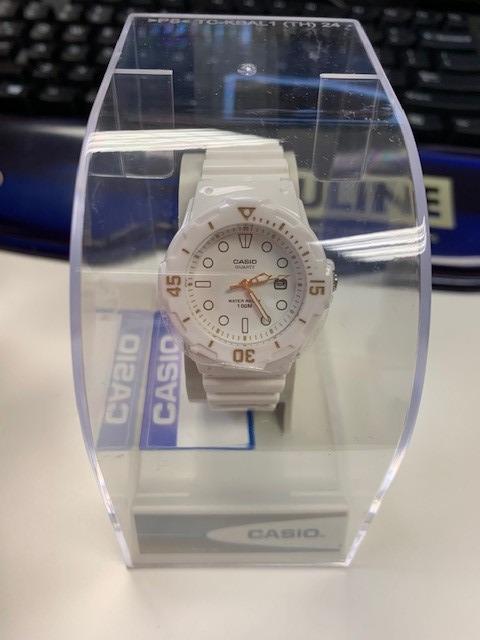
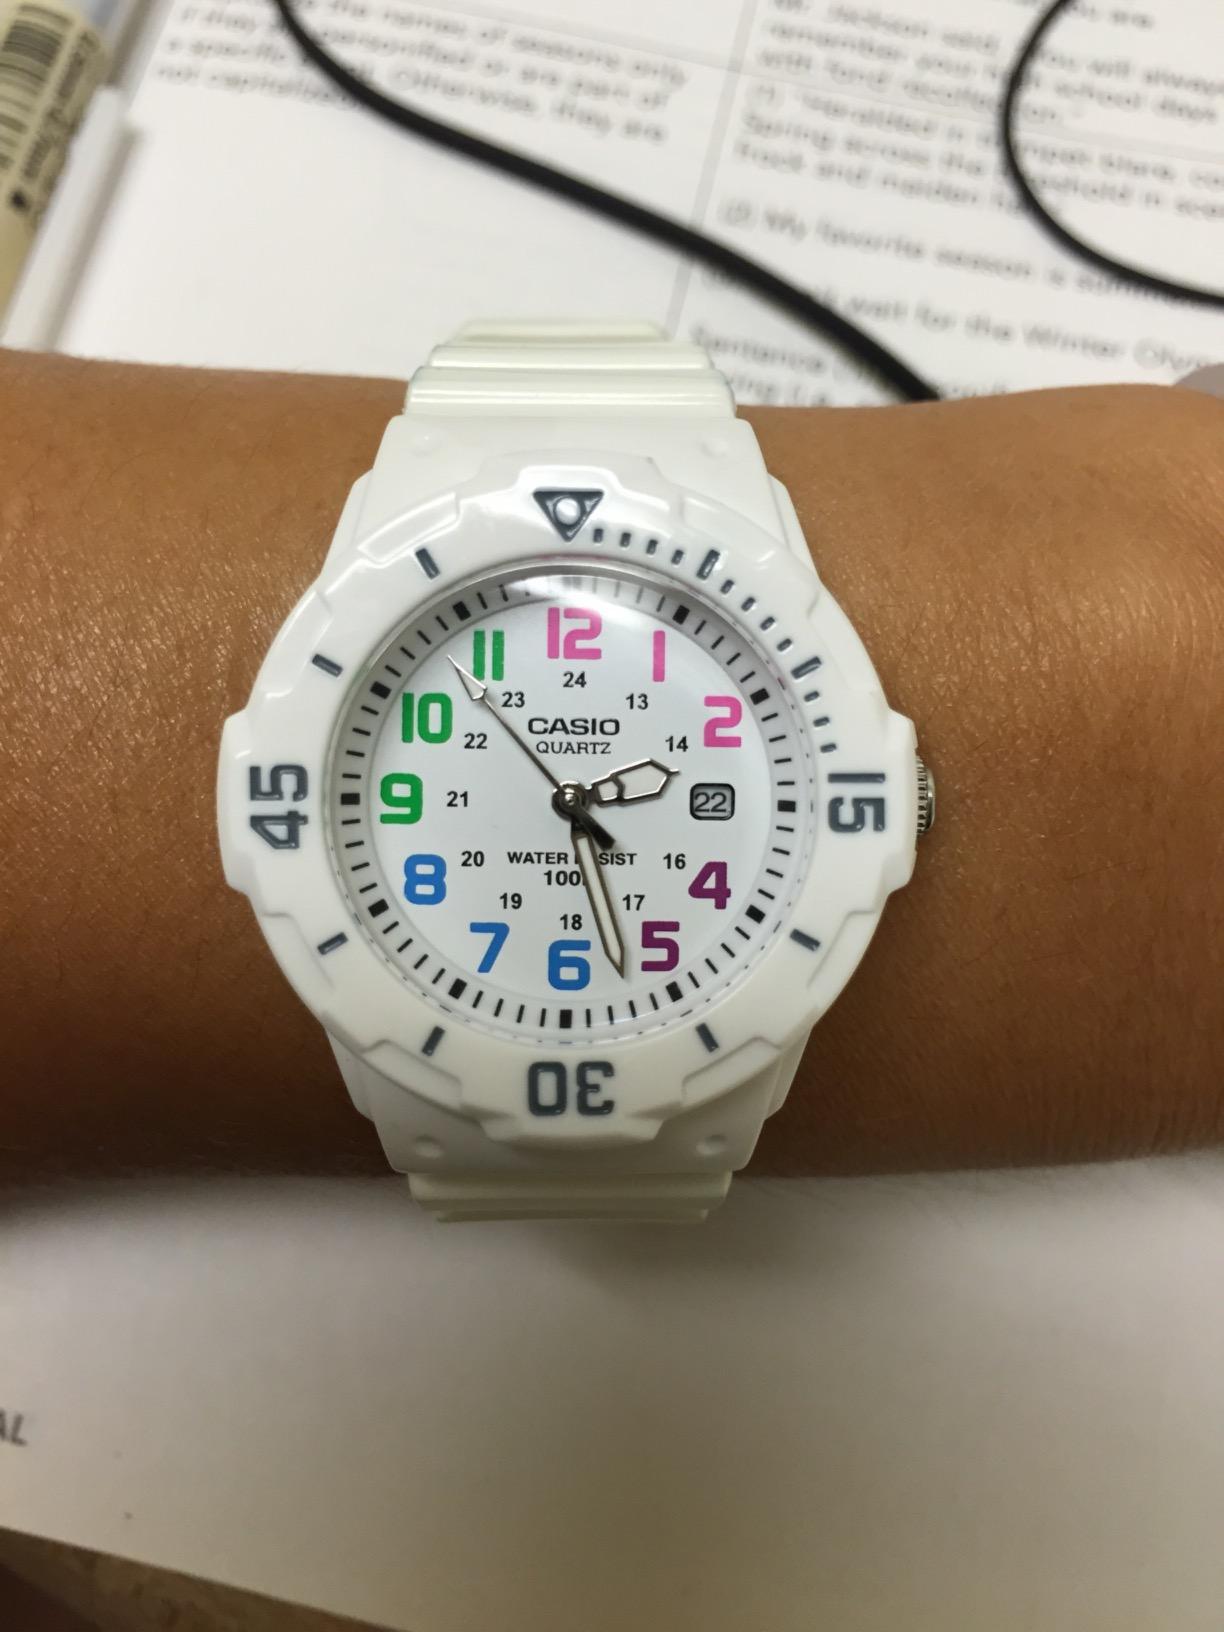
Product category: accessories_watch
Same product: yes